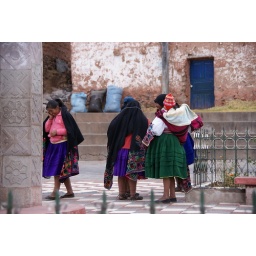
Local girls in traditional dress with traditional mobile phones.....